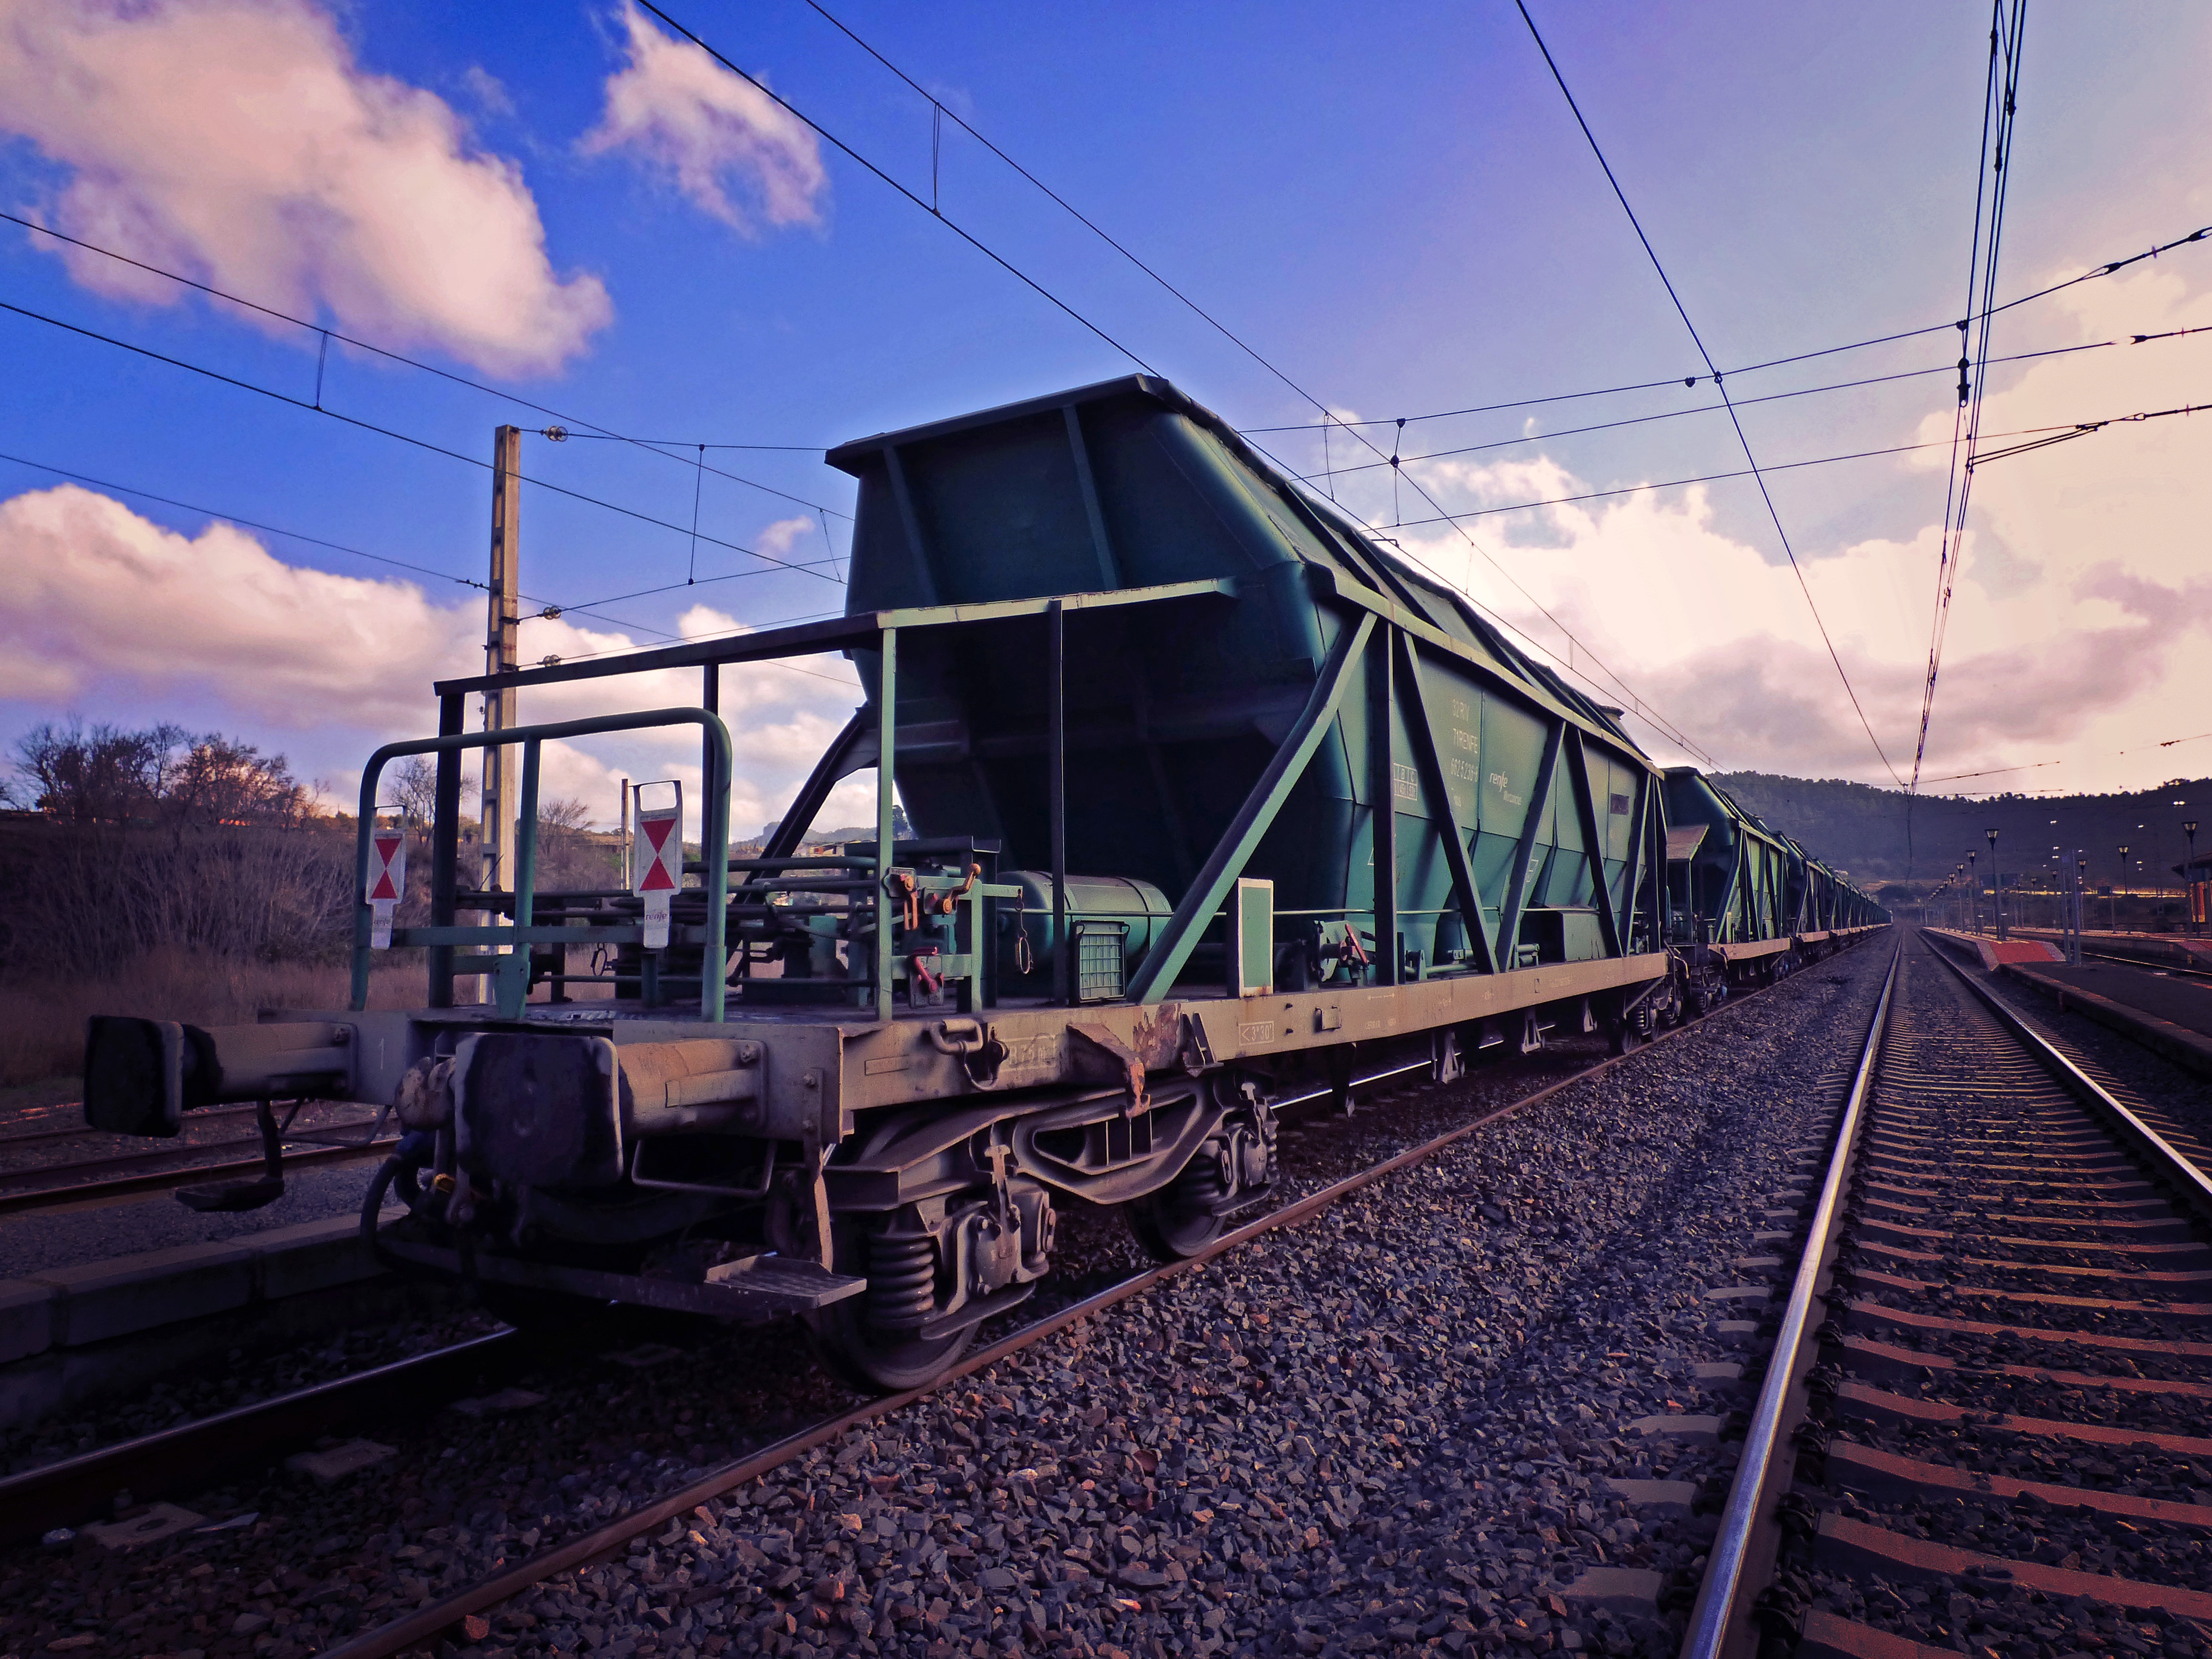
track, railway, train, transport, vehicle, electricity, locomotive, railways, via, rail transport, goods, cargo train, rolling stock